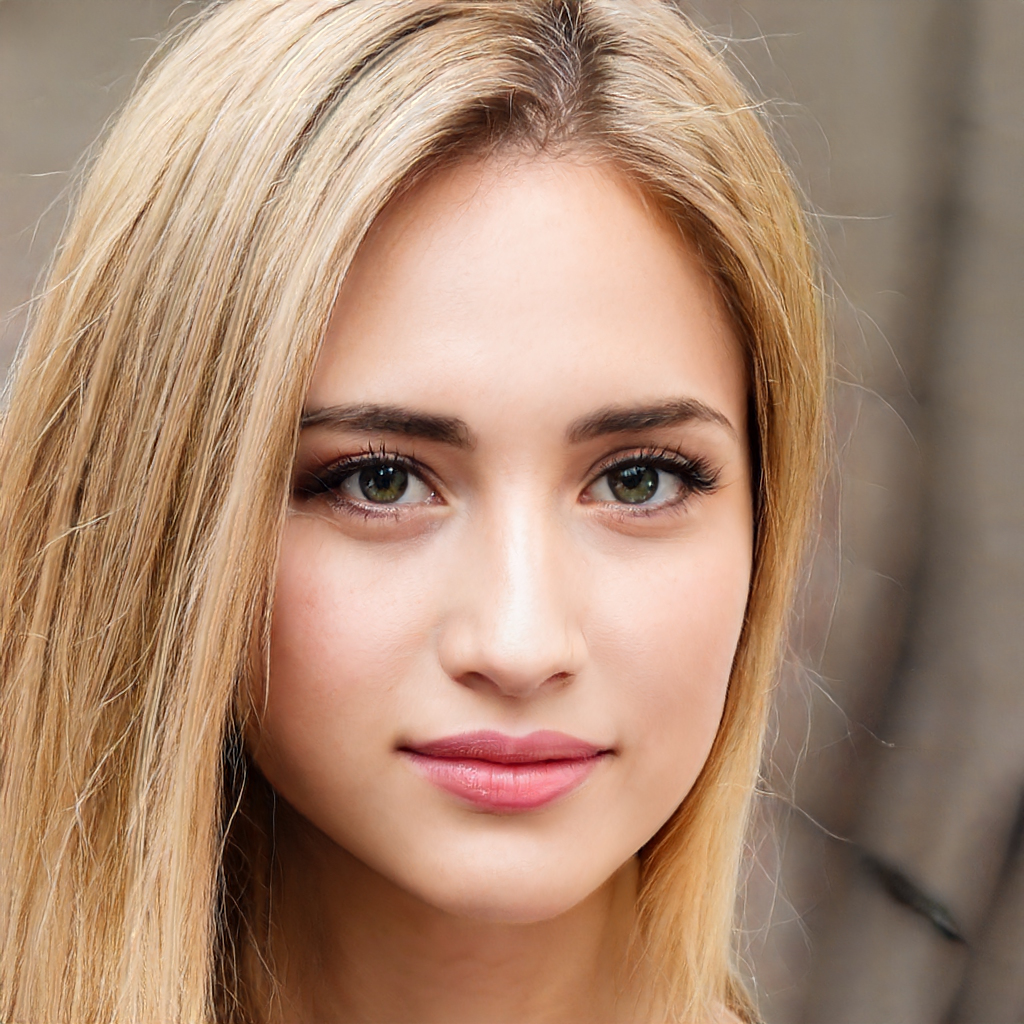
Portrait style: Real Portrait